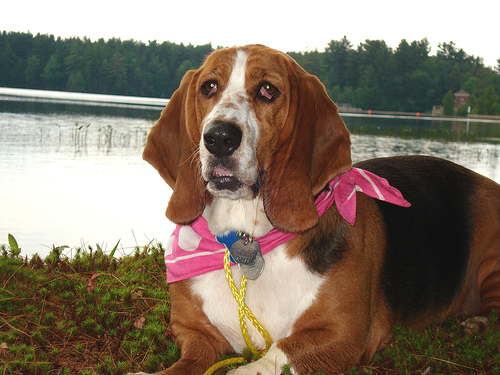
Animal: dog
Breed: basset hound